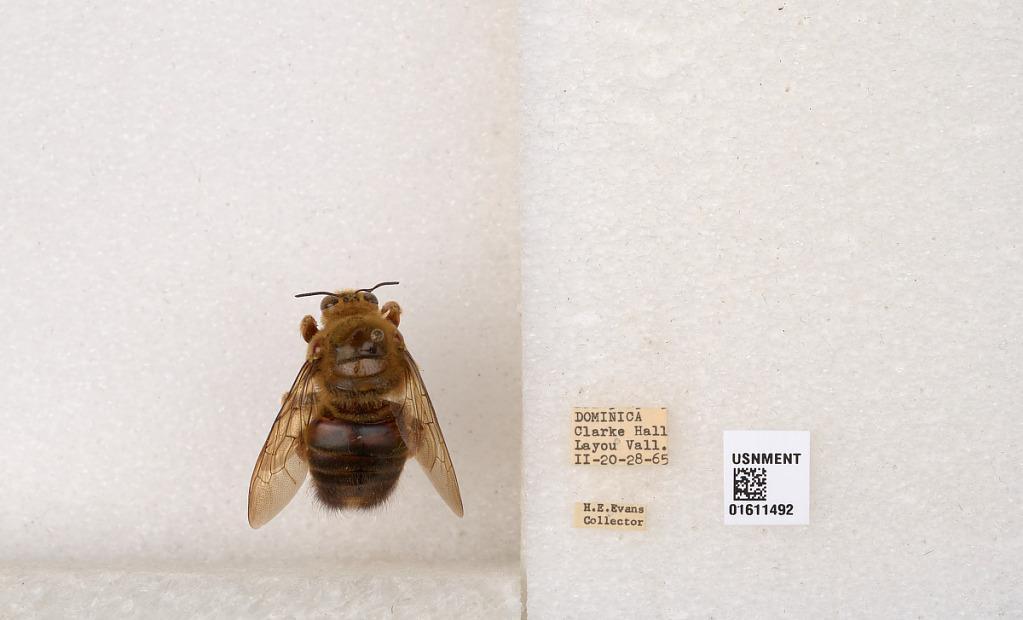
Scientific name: Xylocopa
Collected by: A. Hrdlicka
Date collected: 1965-2-20
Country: Dominica
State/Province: Saint Joseph
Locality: Clarke Hall, Layou Vall.